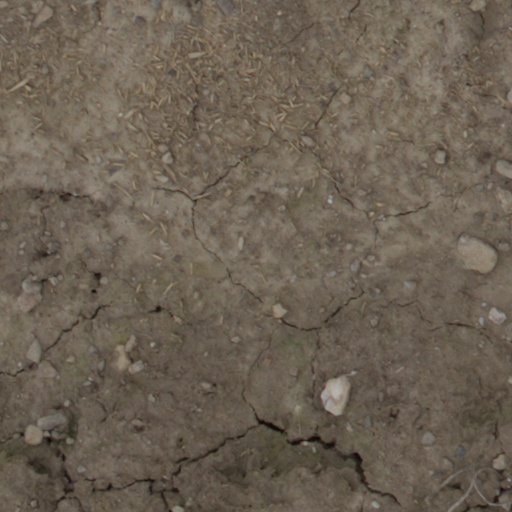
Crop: wheat